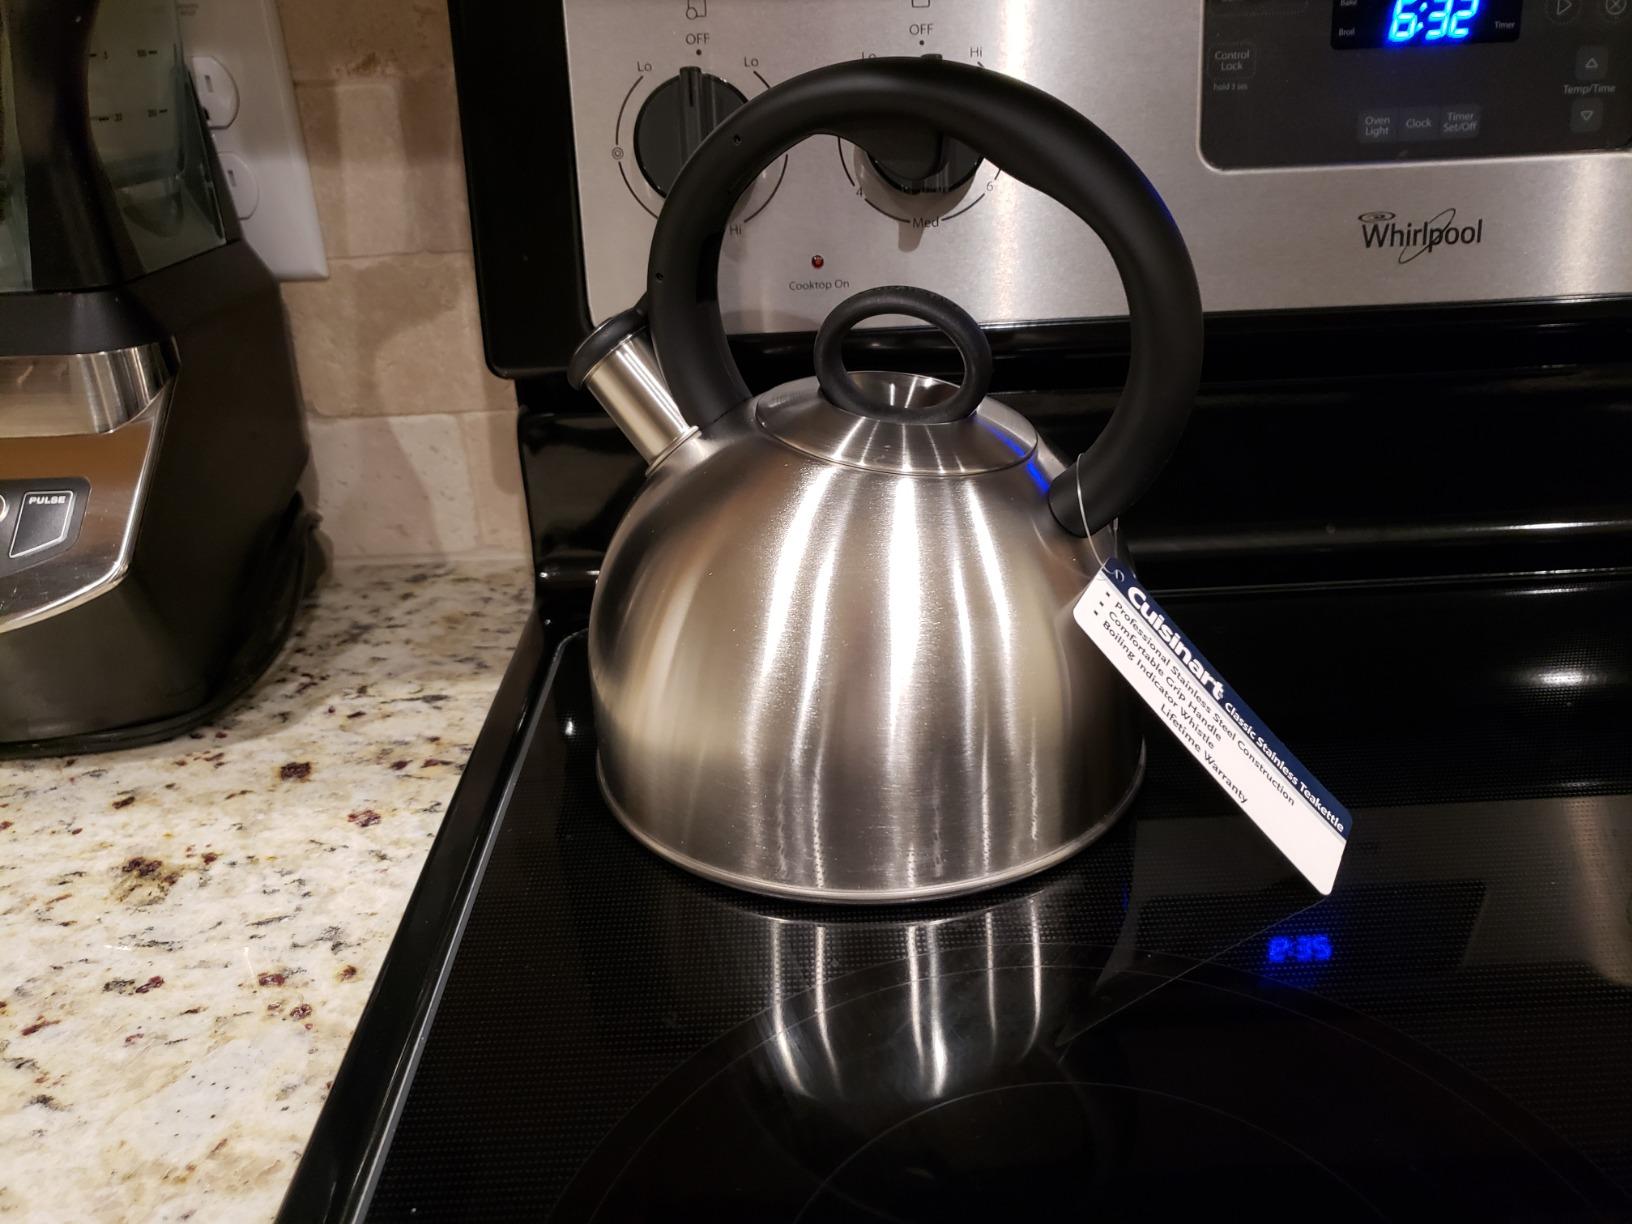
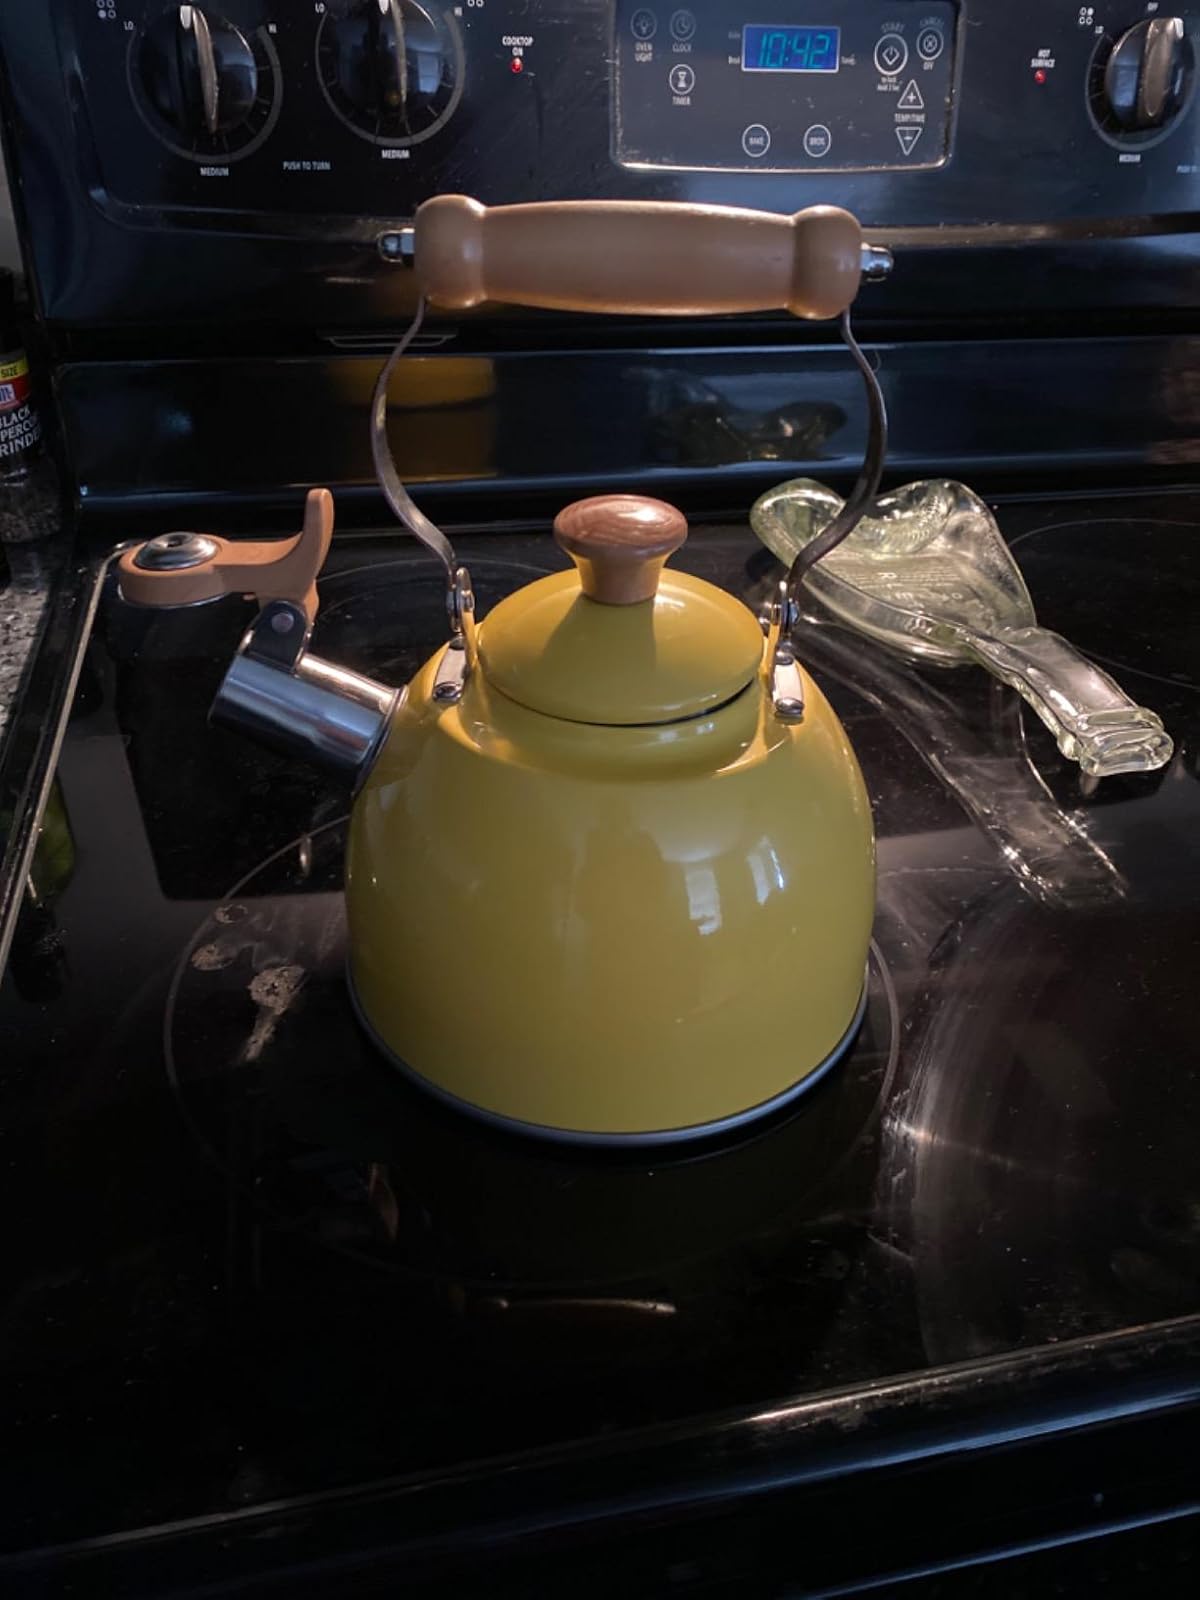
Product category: items_kettle
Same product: no